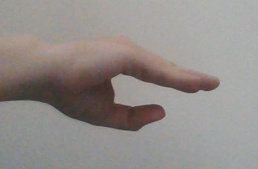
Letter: jeem